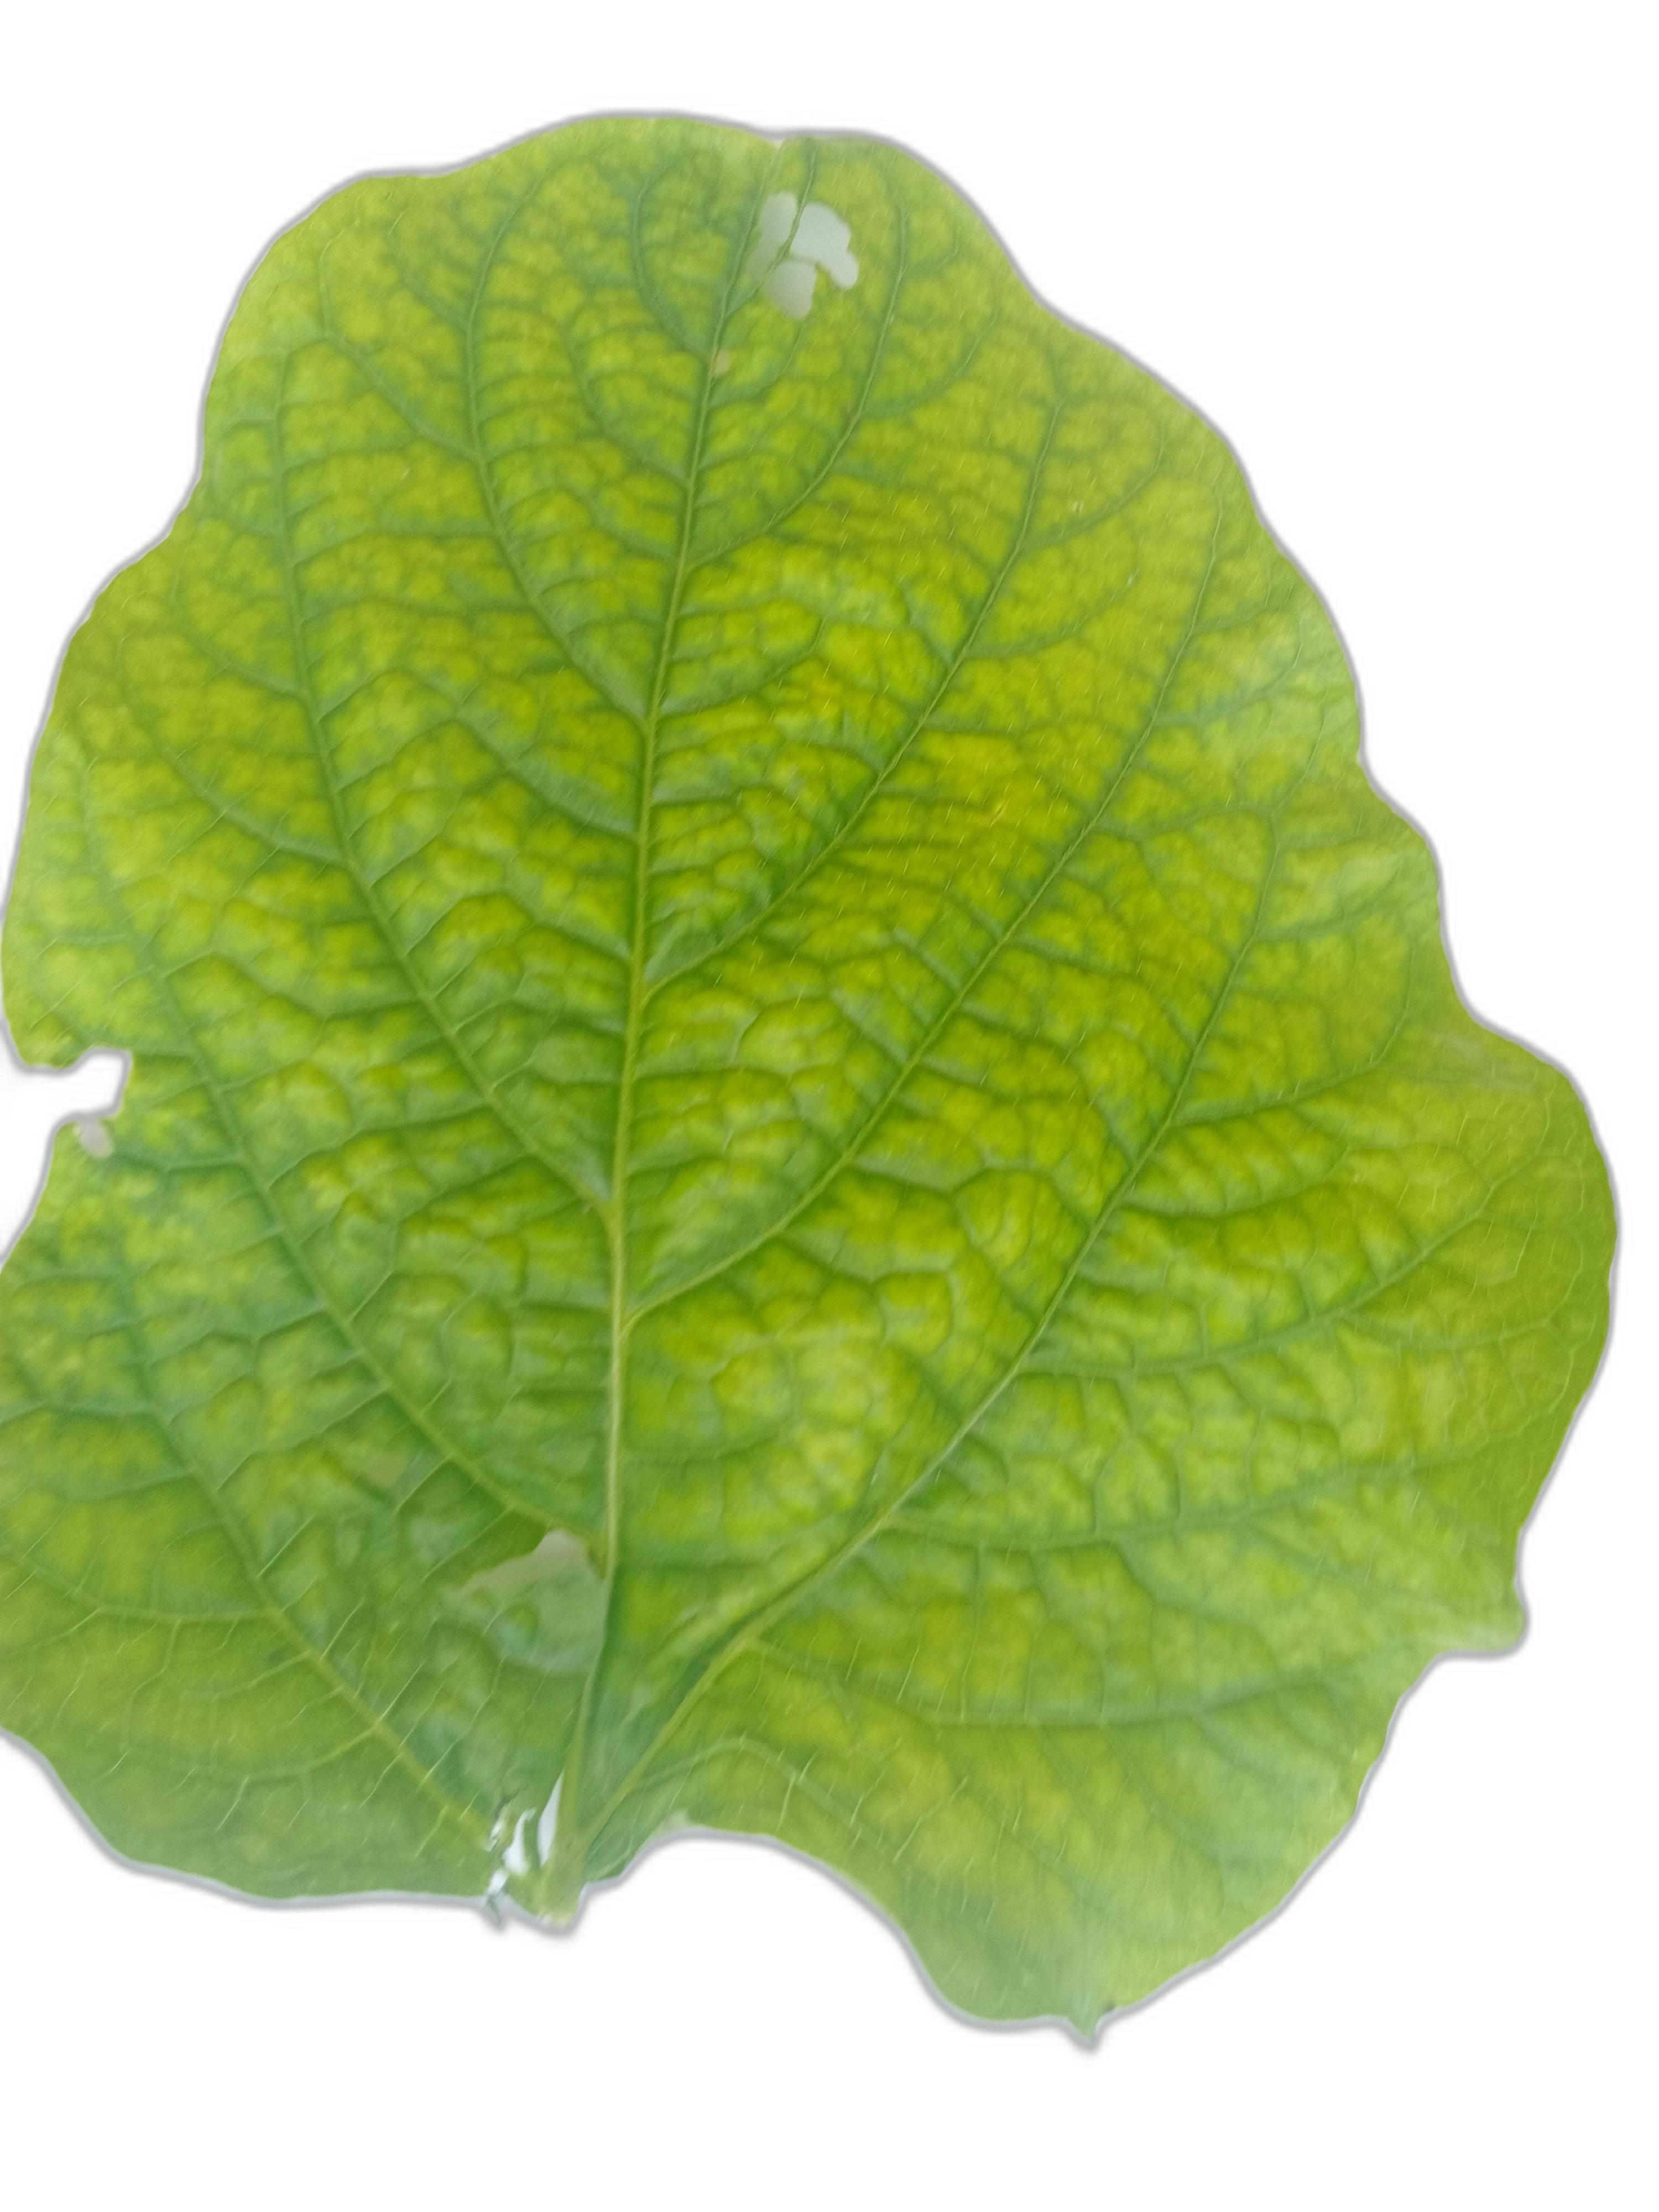
Label: Leaf Crinkle